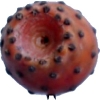
Label: cactus_fruit_red